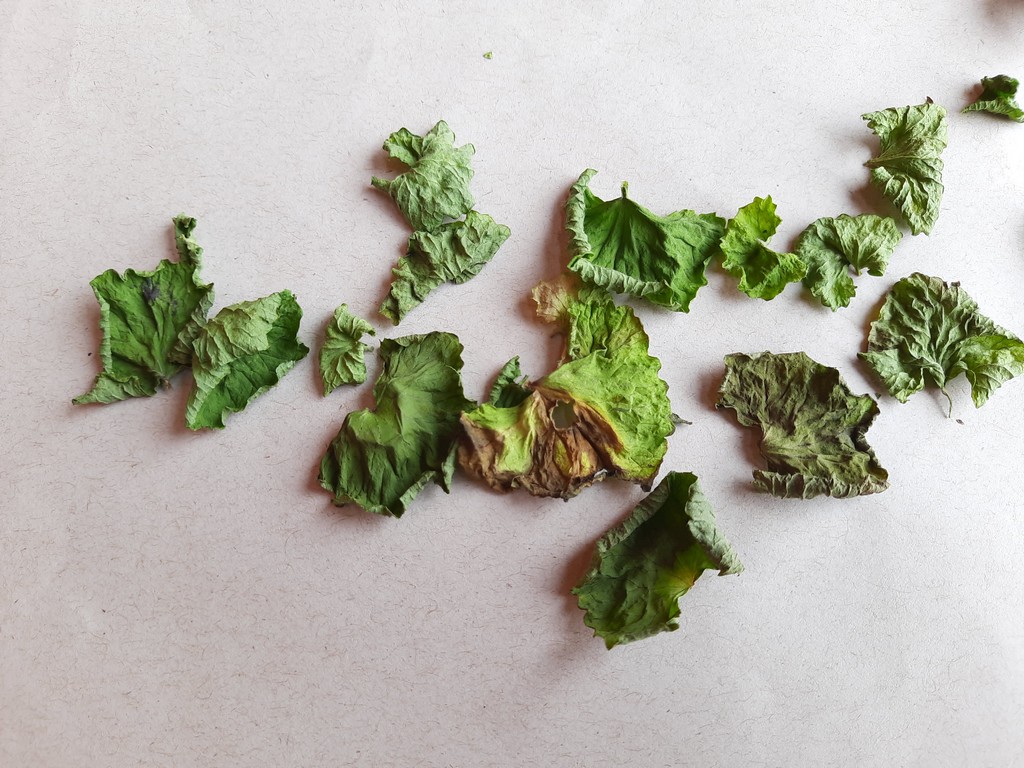
Label: Dried